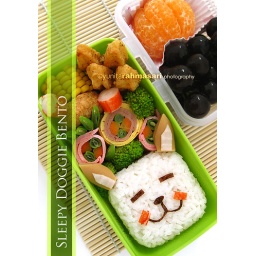
This is the other bento in the green box you saw on the previous &amp;quot;Happy Bunny Bento&amp;quot; :D